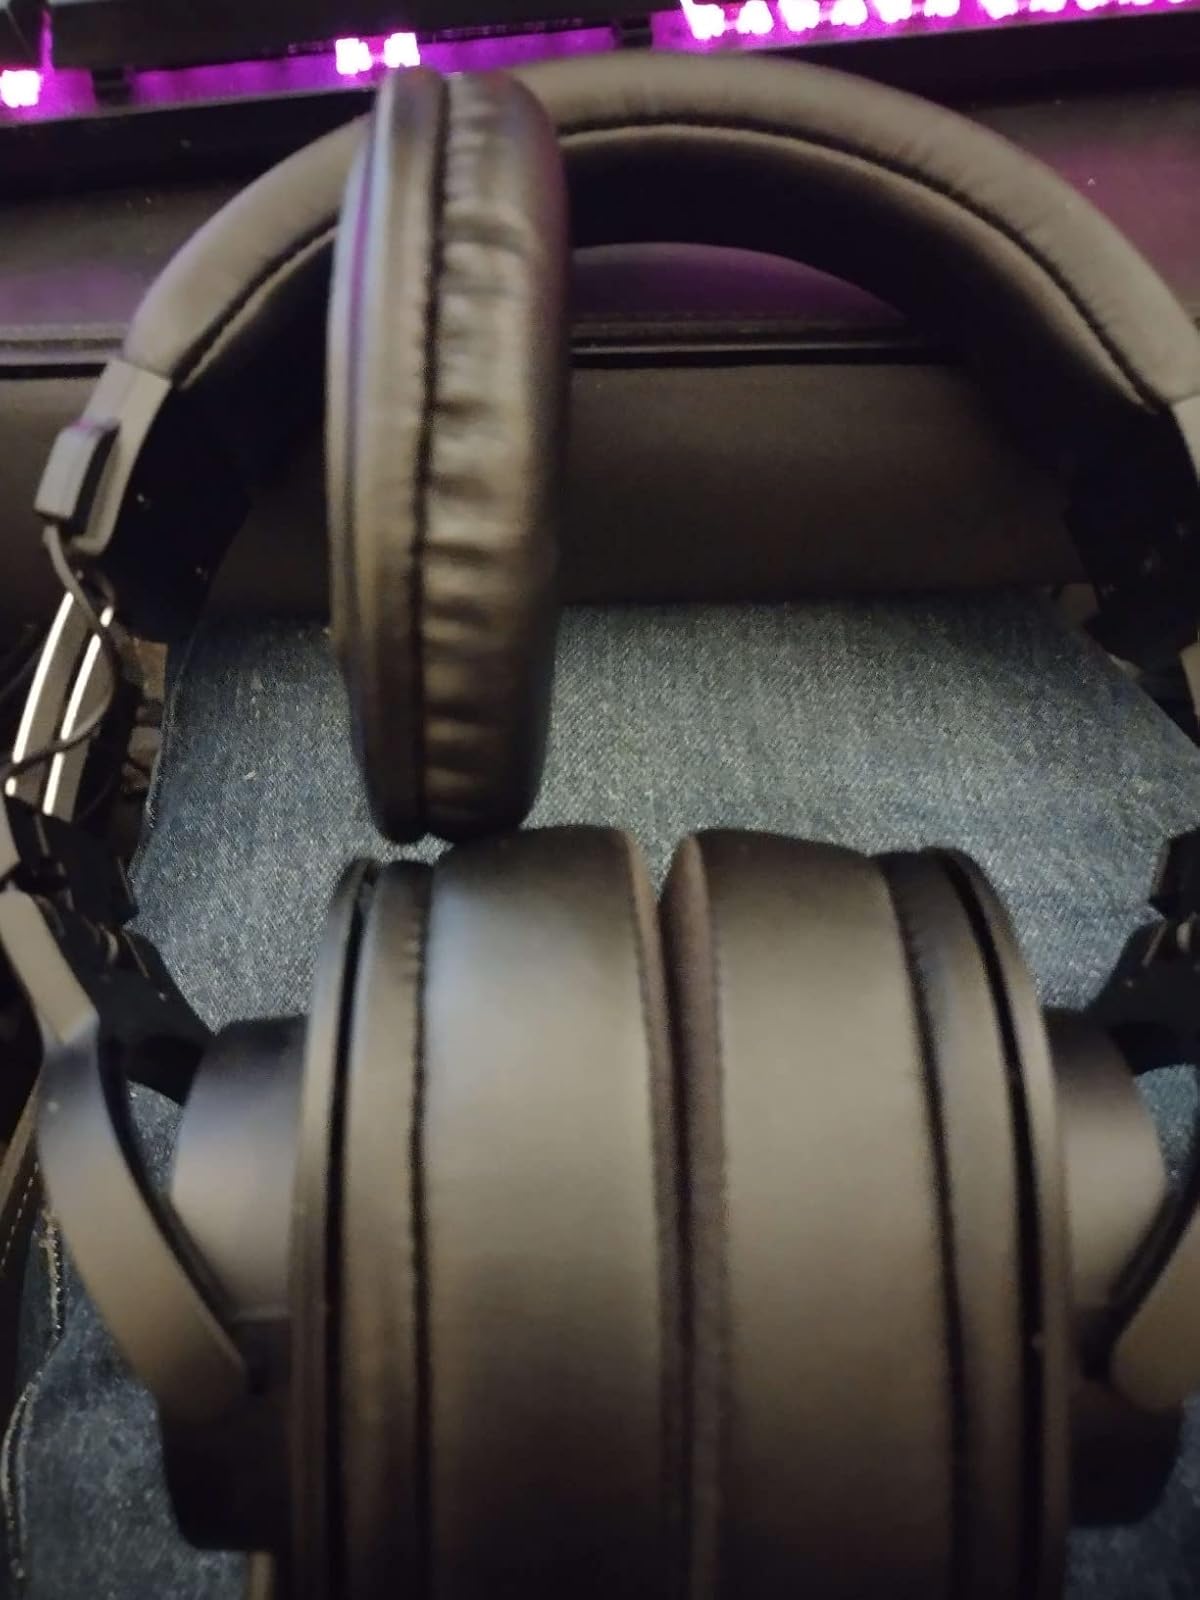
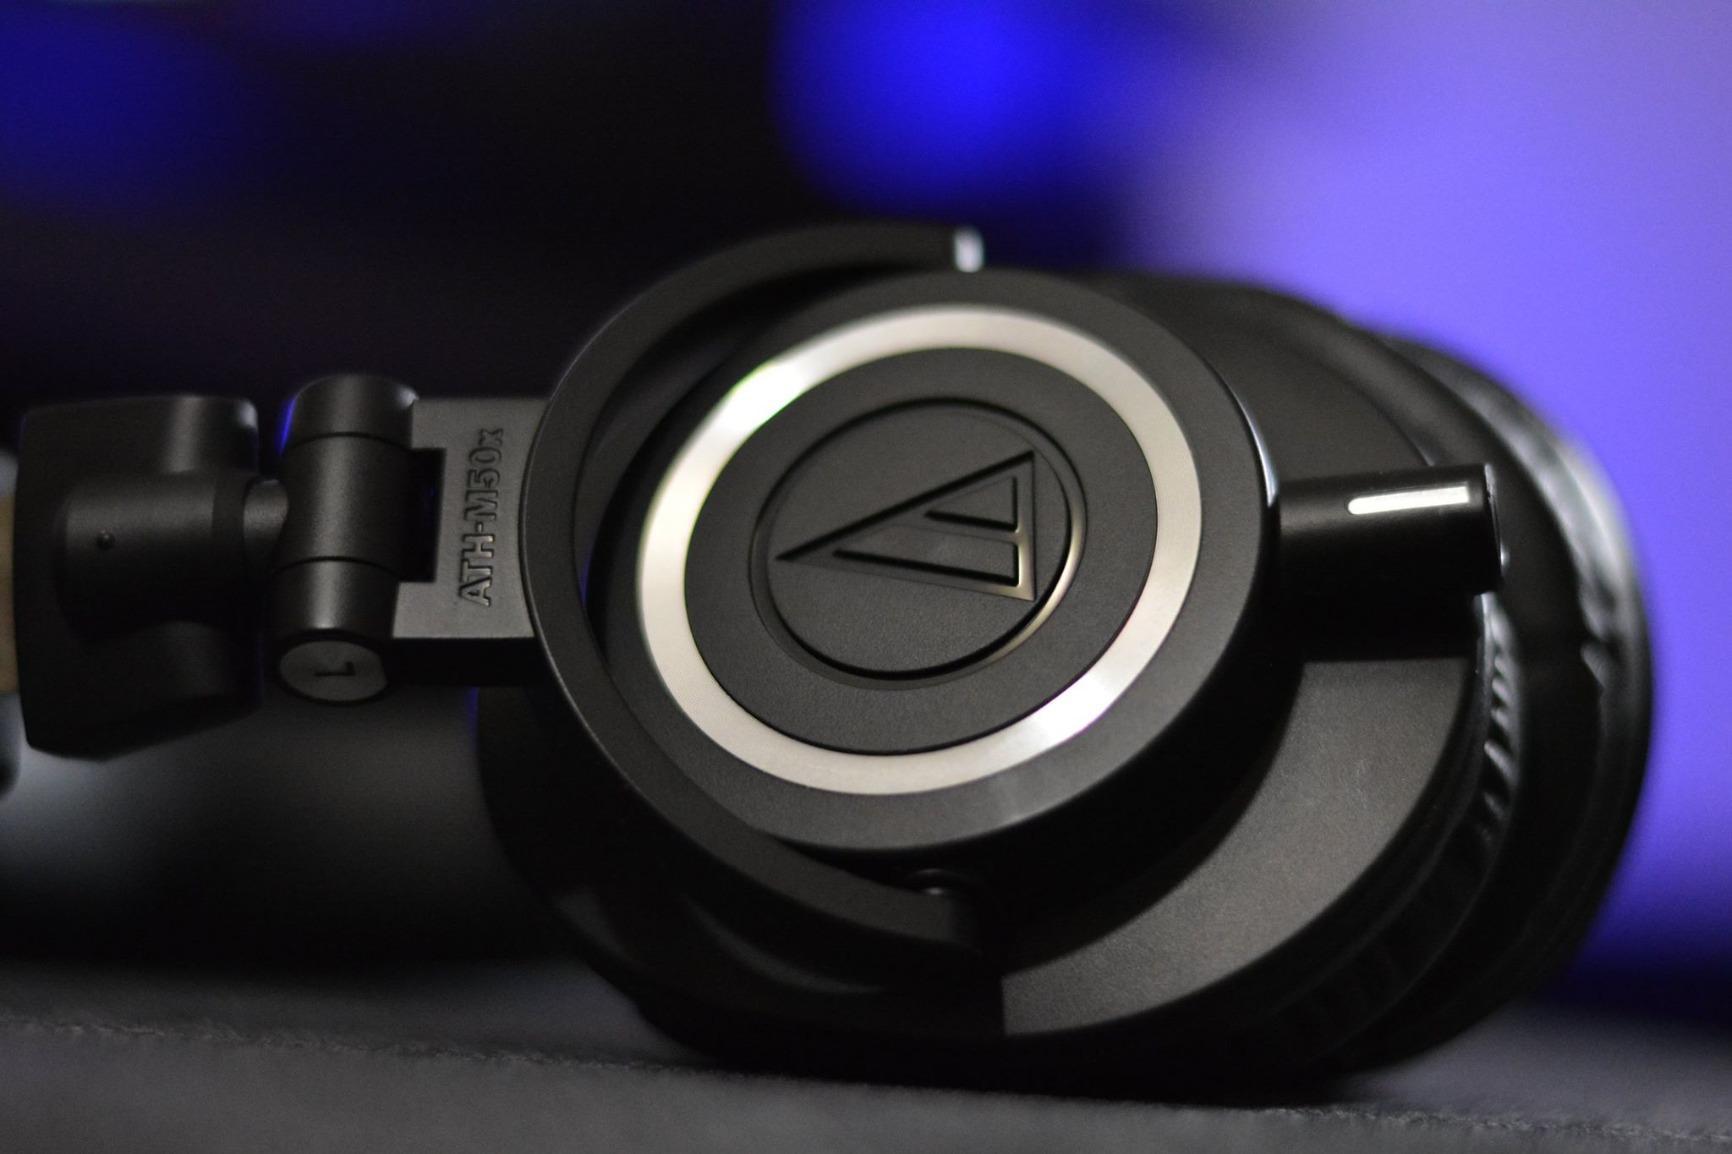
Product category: headphones
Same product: no